Andrew D. Hurwitz

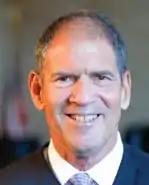

Andrew David Hurwitz (born October 1, 1947) is a senior United States circuit judge of the United States Court of Appeals for the Ninth Circuit. He served as a justice of the Arizona Supreme Court from 2003 to 2012.